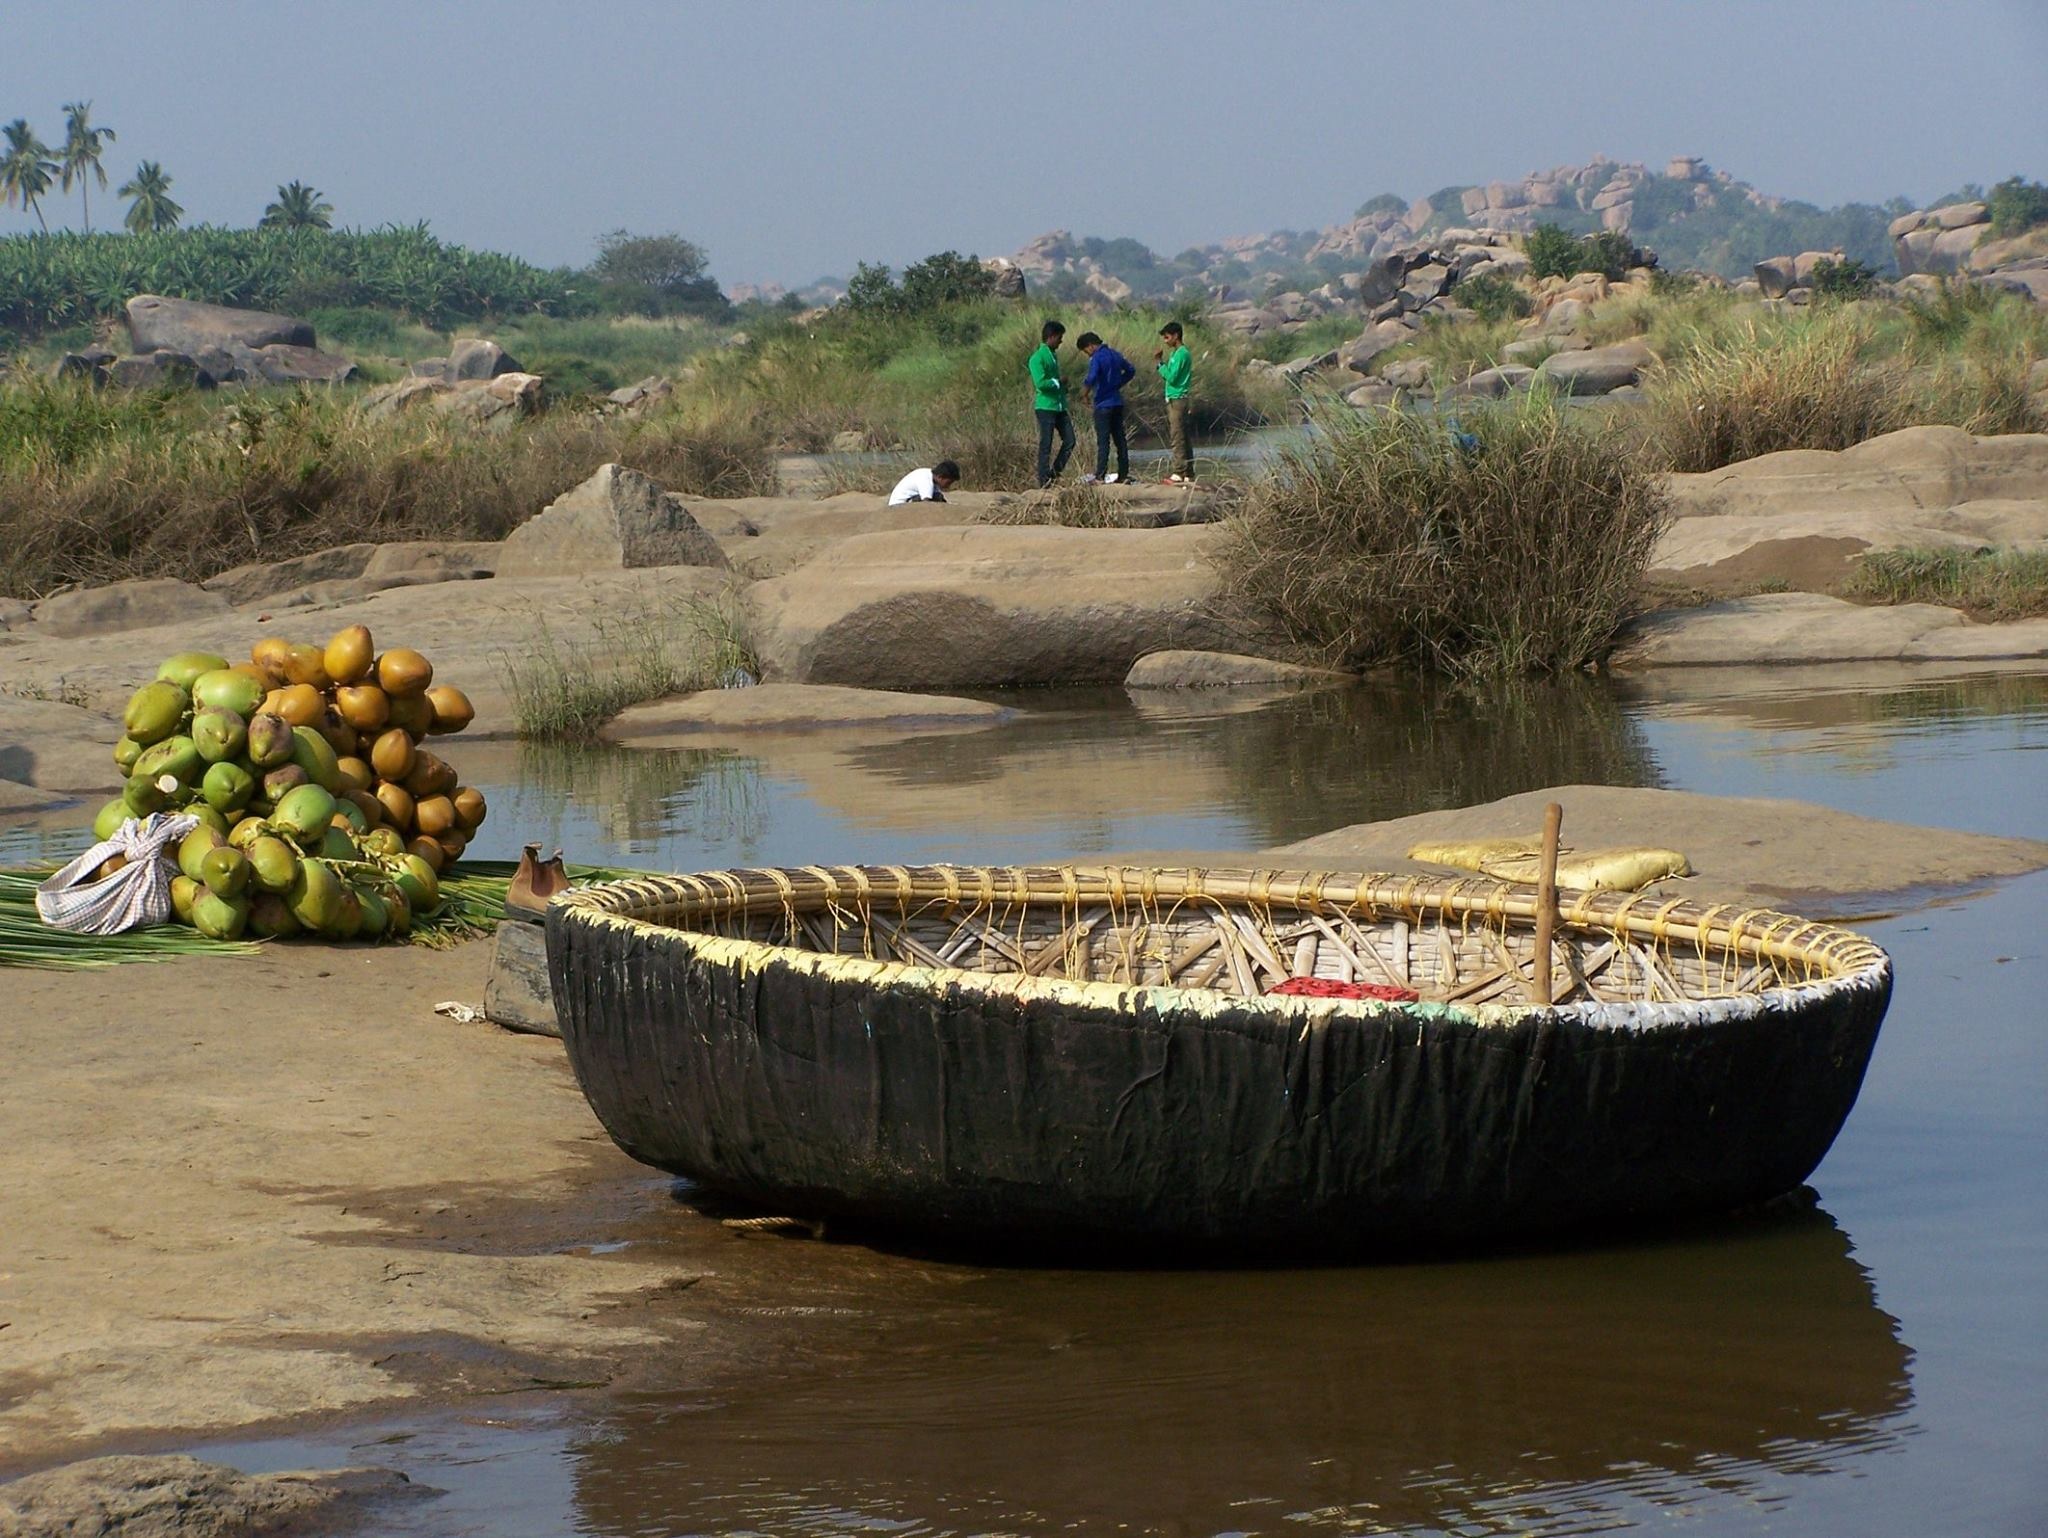
beach, sea, coast, water, boat, crossing, river, vacation, vehicle, bay, tourism, waterway, body of water